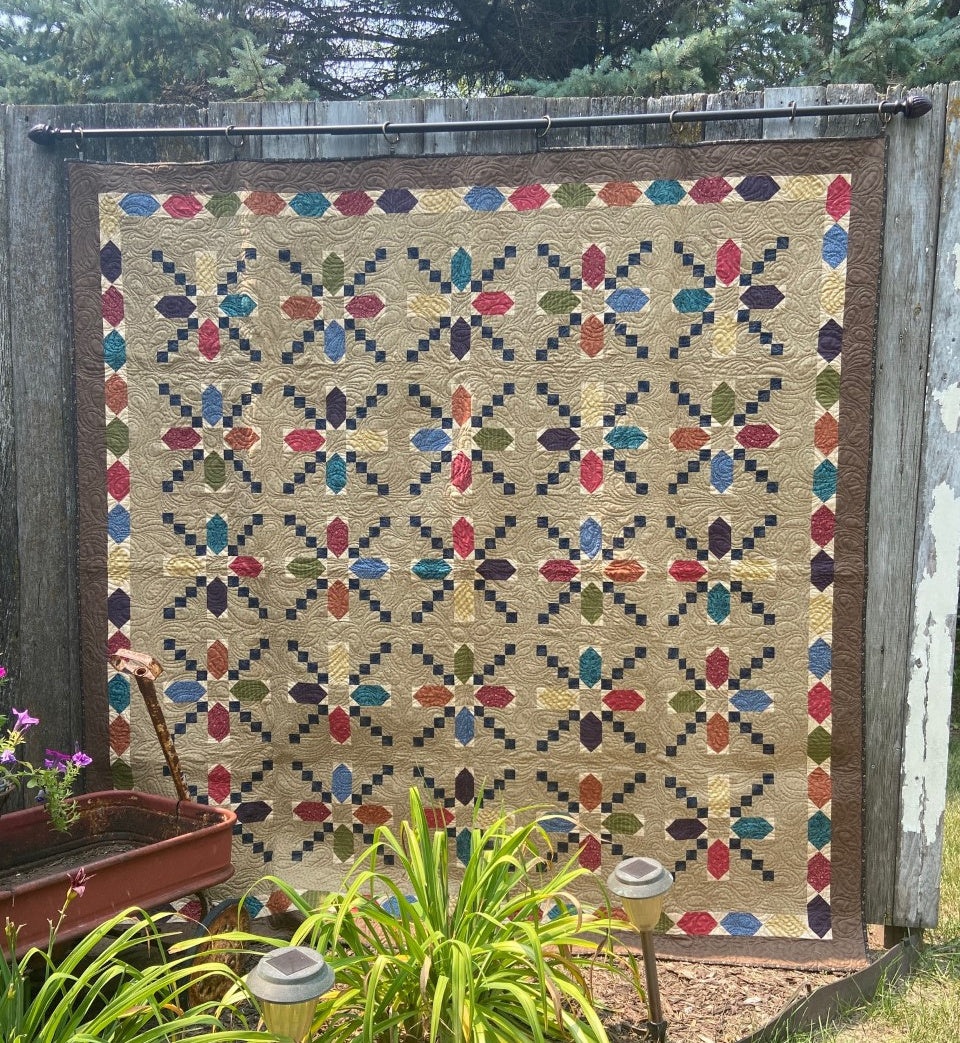
Trinkets Downloadable Pattern
This is a downloadable pattern. Downloads are sent immediately after purchase. This sparkling, scrappy lap quilt shines like a box of trinkets! Use your favorite color prints to create this cozy quilt. Scrappy 74 x 74" lap quilt Please respect the copyright law. The artist has worked hard to create this work. If another copy is needed for a friend, another license needs to be purchased. Thank you for supporting the quilting community.
Brand: Snuggles Quilts
Category: Arts & Entertainment > Hobbies & Creative Arts > Arts & Crafts > Crafting Patterns & Molds > Sewing Patterns > Home Decor Sewing Patterns